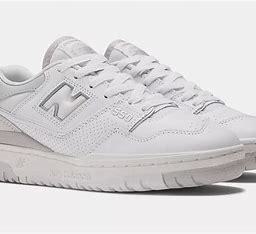
Brand: New
Model: Balance 550